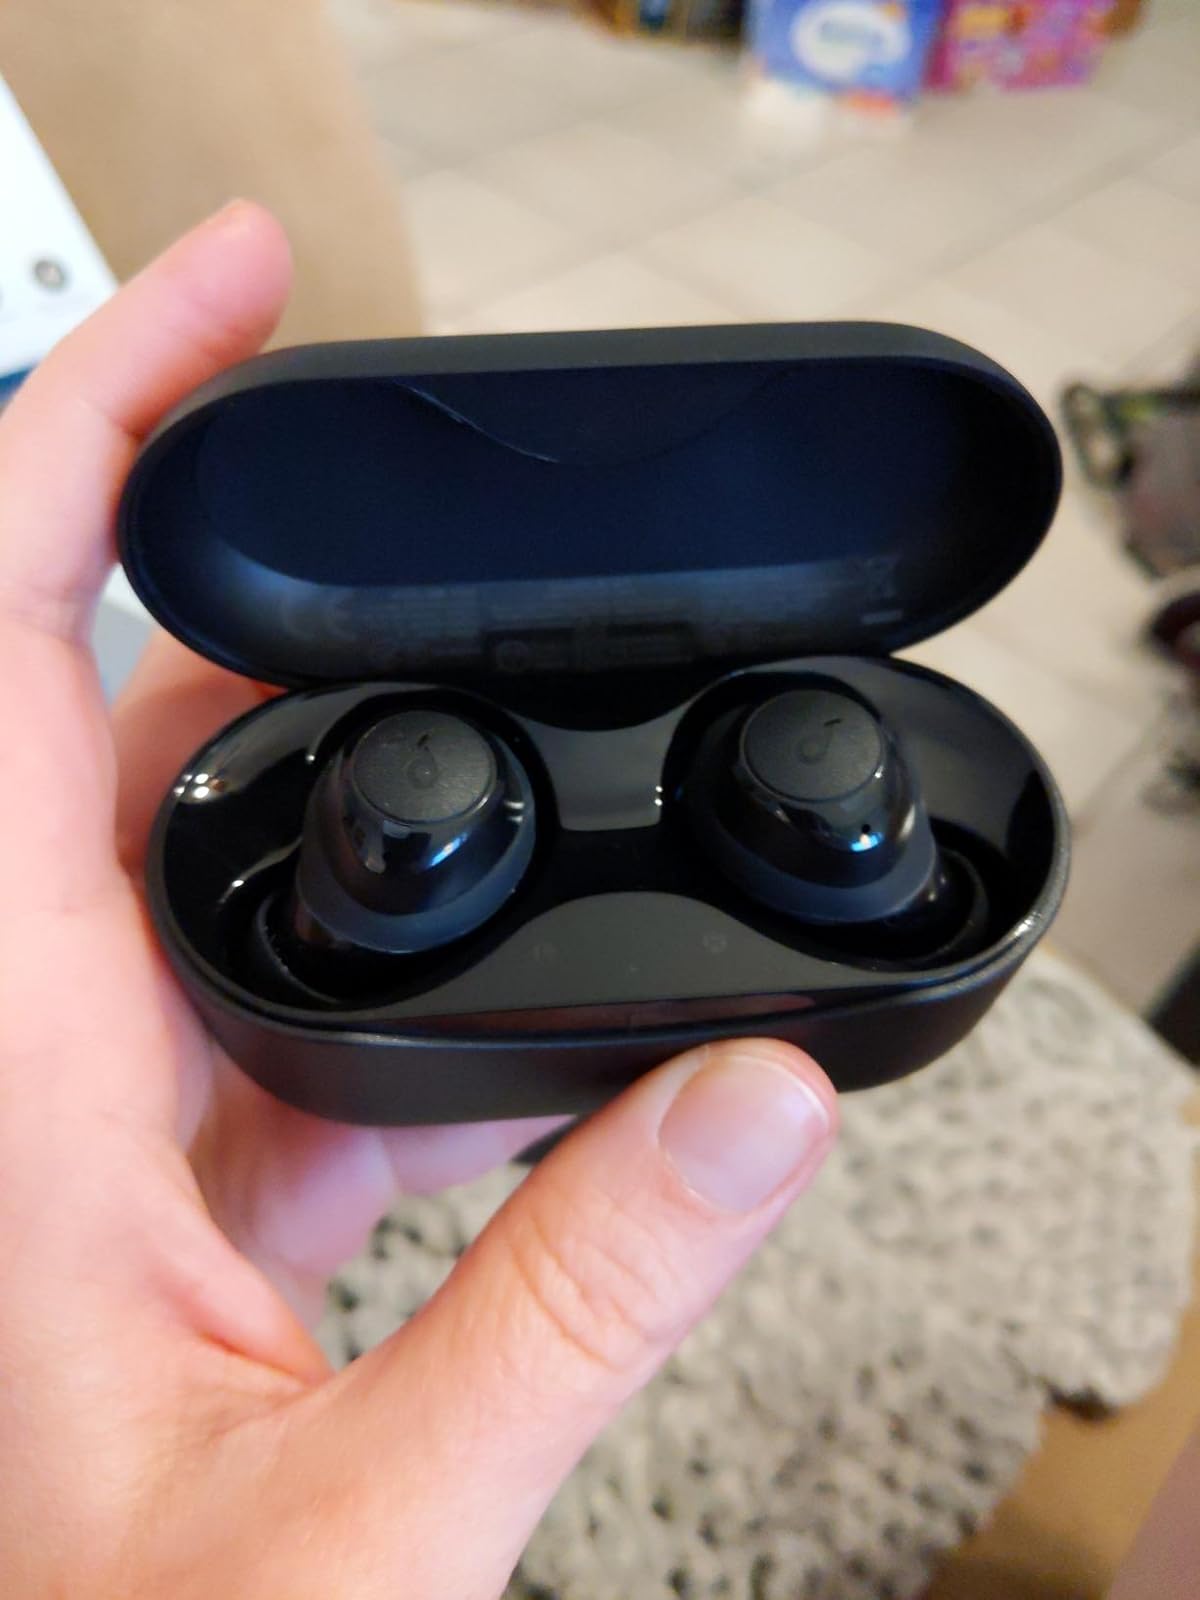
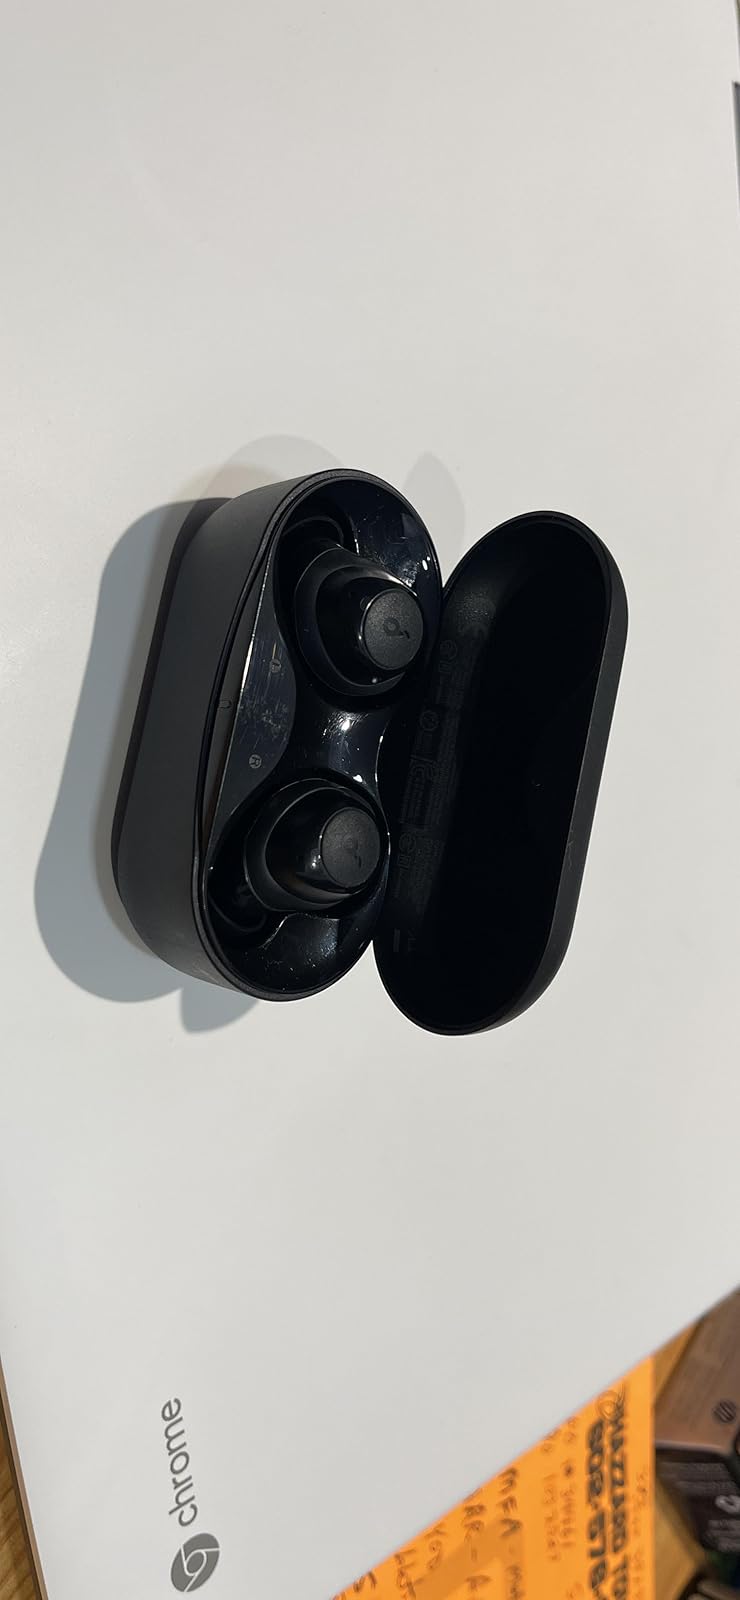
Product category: earbuds
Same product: yes